Galilaei (lunar crater)

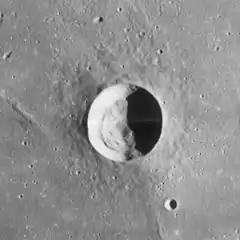
Lunar Orbiter 4 image

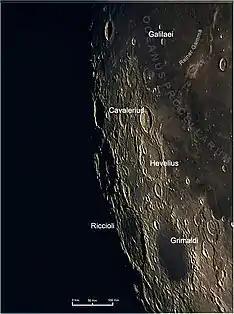
Galilaei (on the top) in Selenochromatic Image (Si). More infos here : https://www.gawh.it/main/selenocromatica

Galilaei is a lunar impact crater located in the western Oceanus Procellarum. Some distance to the southeast is the crater Reiner, while to the south-southwest is Cavalerius. Northeast of the crater is a meandering rille named the Rima Galilaei. To the southeast is the unusual Reiner Gamma formation, a swirling arrangement of light-hued ray-like material.